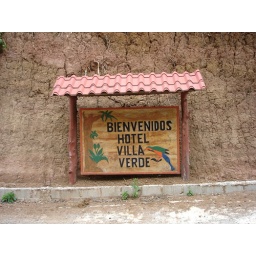
Our hotel in the cloud forest